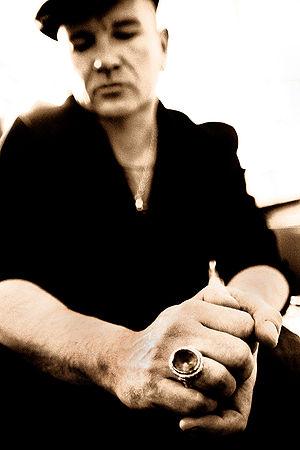
Fionan Martin Hanvey, dit Gavin Friday, est un chanteur, compositeur et peintre irlandais. Ami d'enfance des membres du groupe U2, The Edge et Bono, il a fondé avec Derek Rowen, dit Guggi, le groupe post-punk des Virgin Prunes, réputé pour ses prestations scéniques outrageantes dans la mouvance du rock gothique.